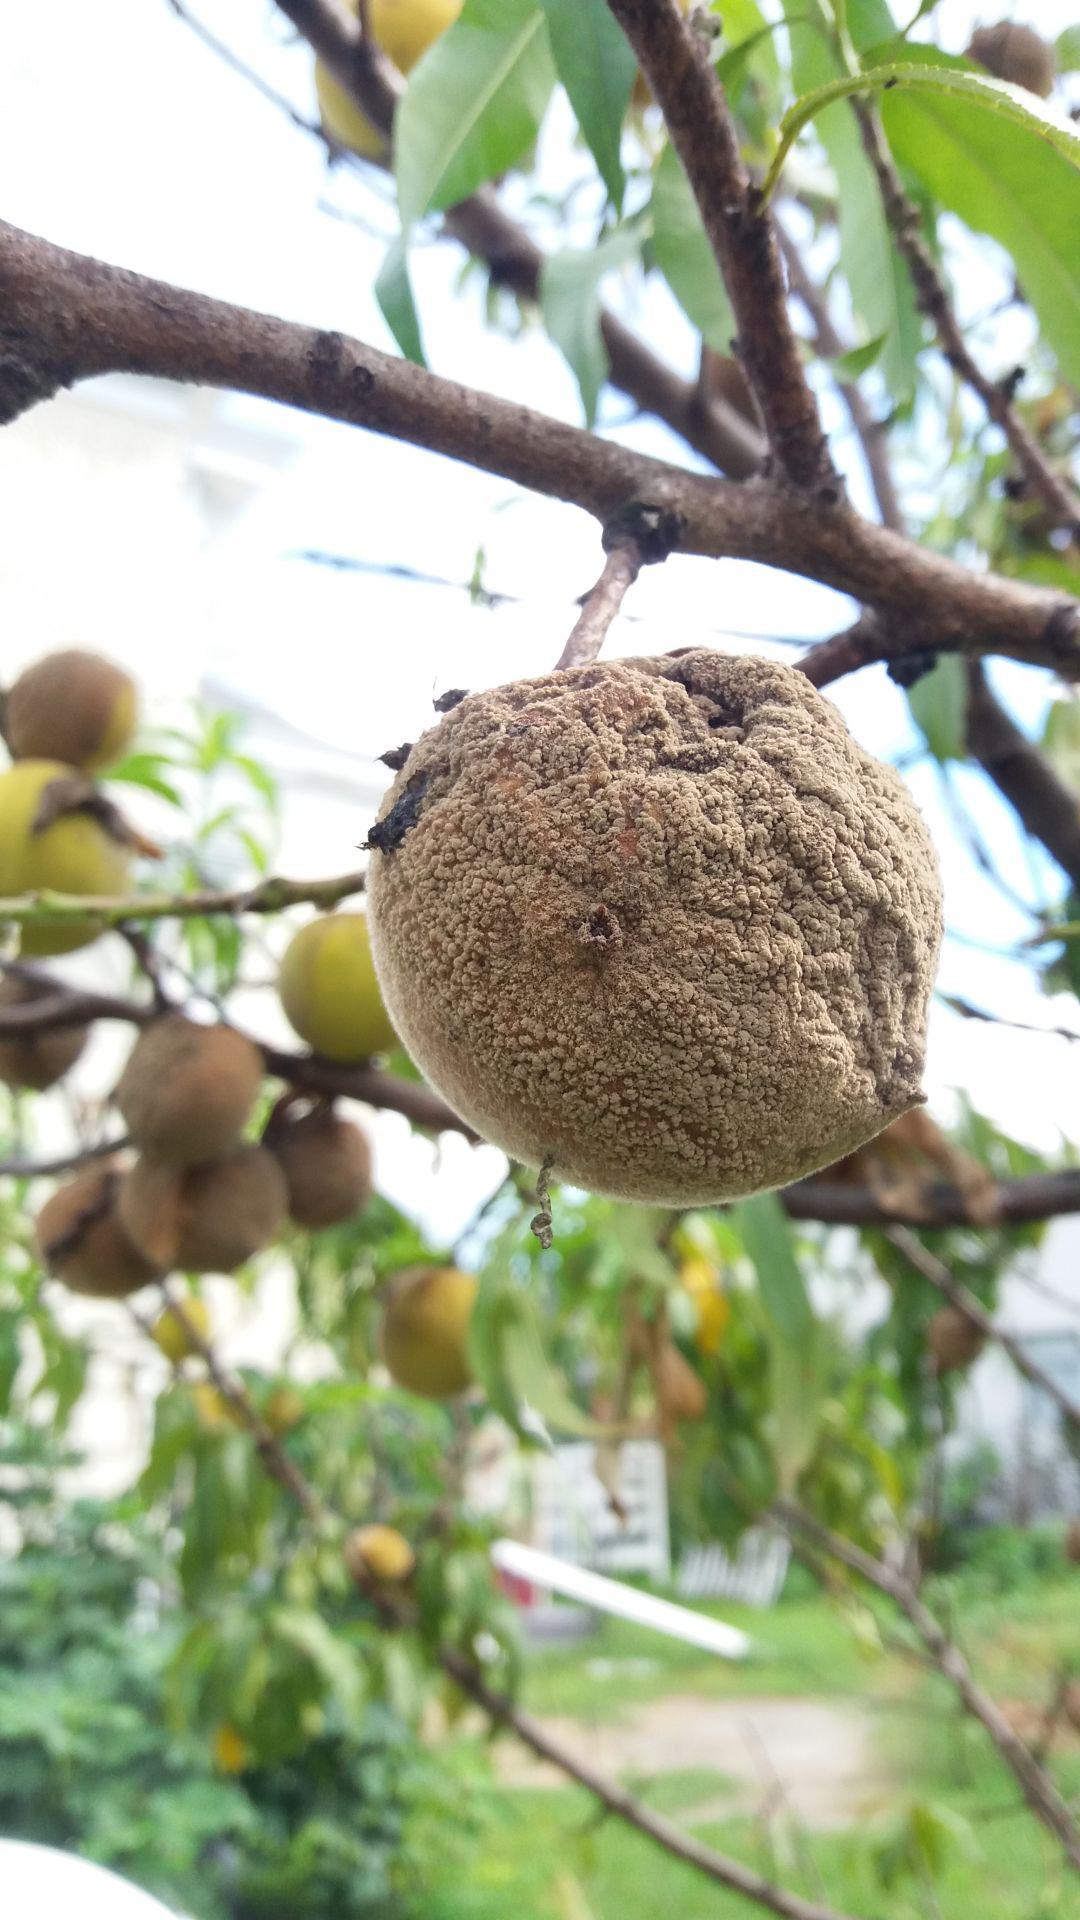
Plant: Peach
Disease: peach brown rot